Volodymyr Baraniuk

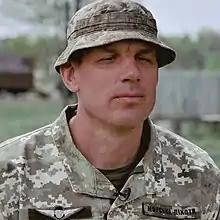
Baraniuk

Volodymyr Anatoliiovych Baraniuk (born 1974) is a Ukrainian Marine Corps colonel. He commanded the 36th Separate Marine Brigade from September 2021 to March 2022 and is best known for his role during the Siege of Mariupol.